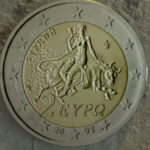
Coin value: 2euro
Country: gr
Edition: standard